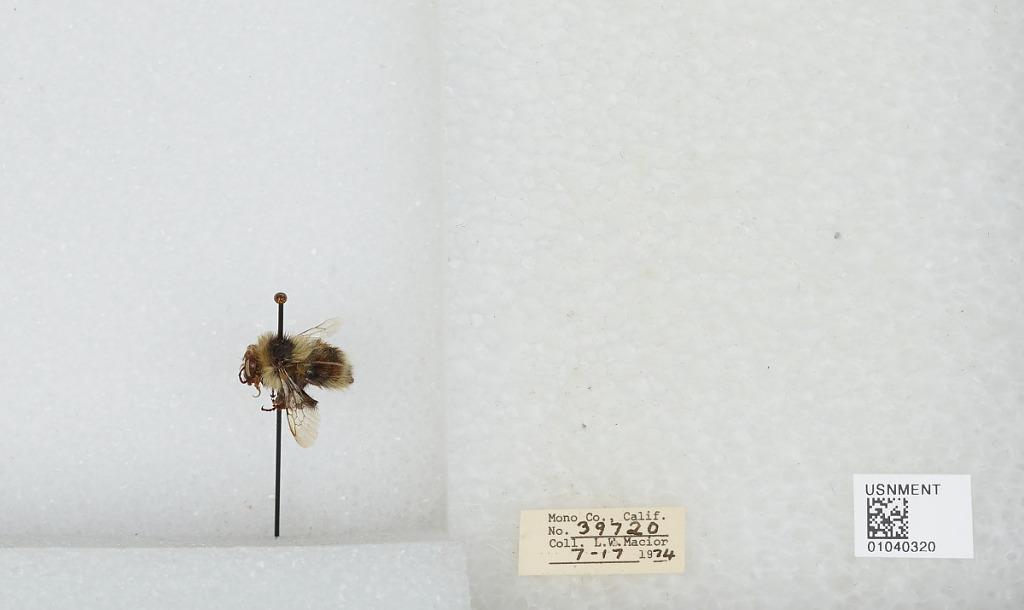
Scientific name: Bombus (Cullumanobombus) rufocinctus Cresson
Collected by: L. Macior
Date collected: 1974-7-17
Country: United States
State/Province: California
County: Mono
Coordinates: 37.92, -118.87